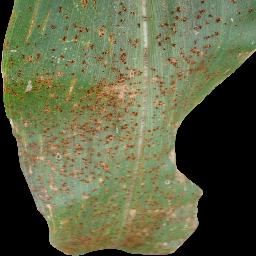
Label: Corn_(Maize)___Common_Rust